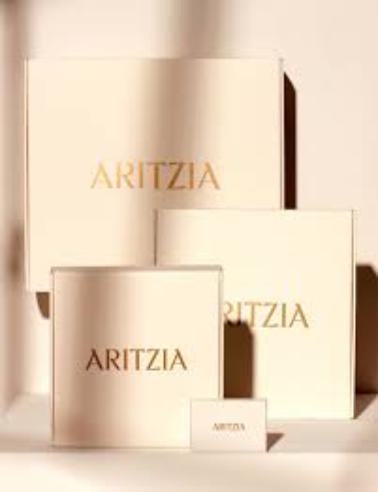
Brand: Aritzia
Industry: Clothes